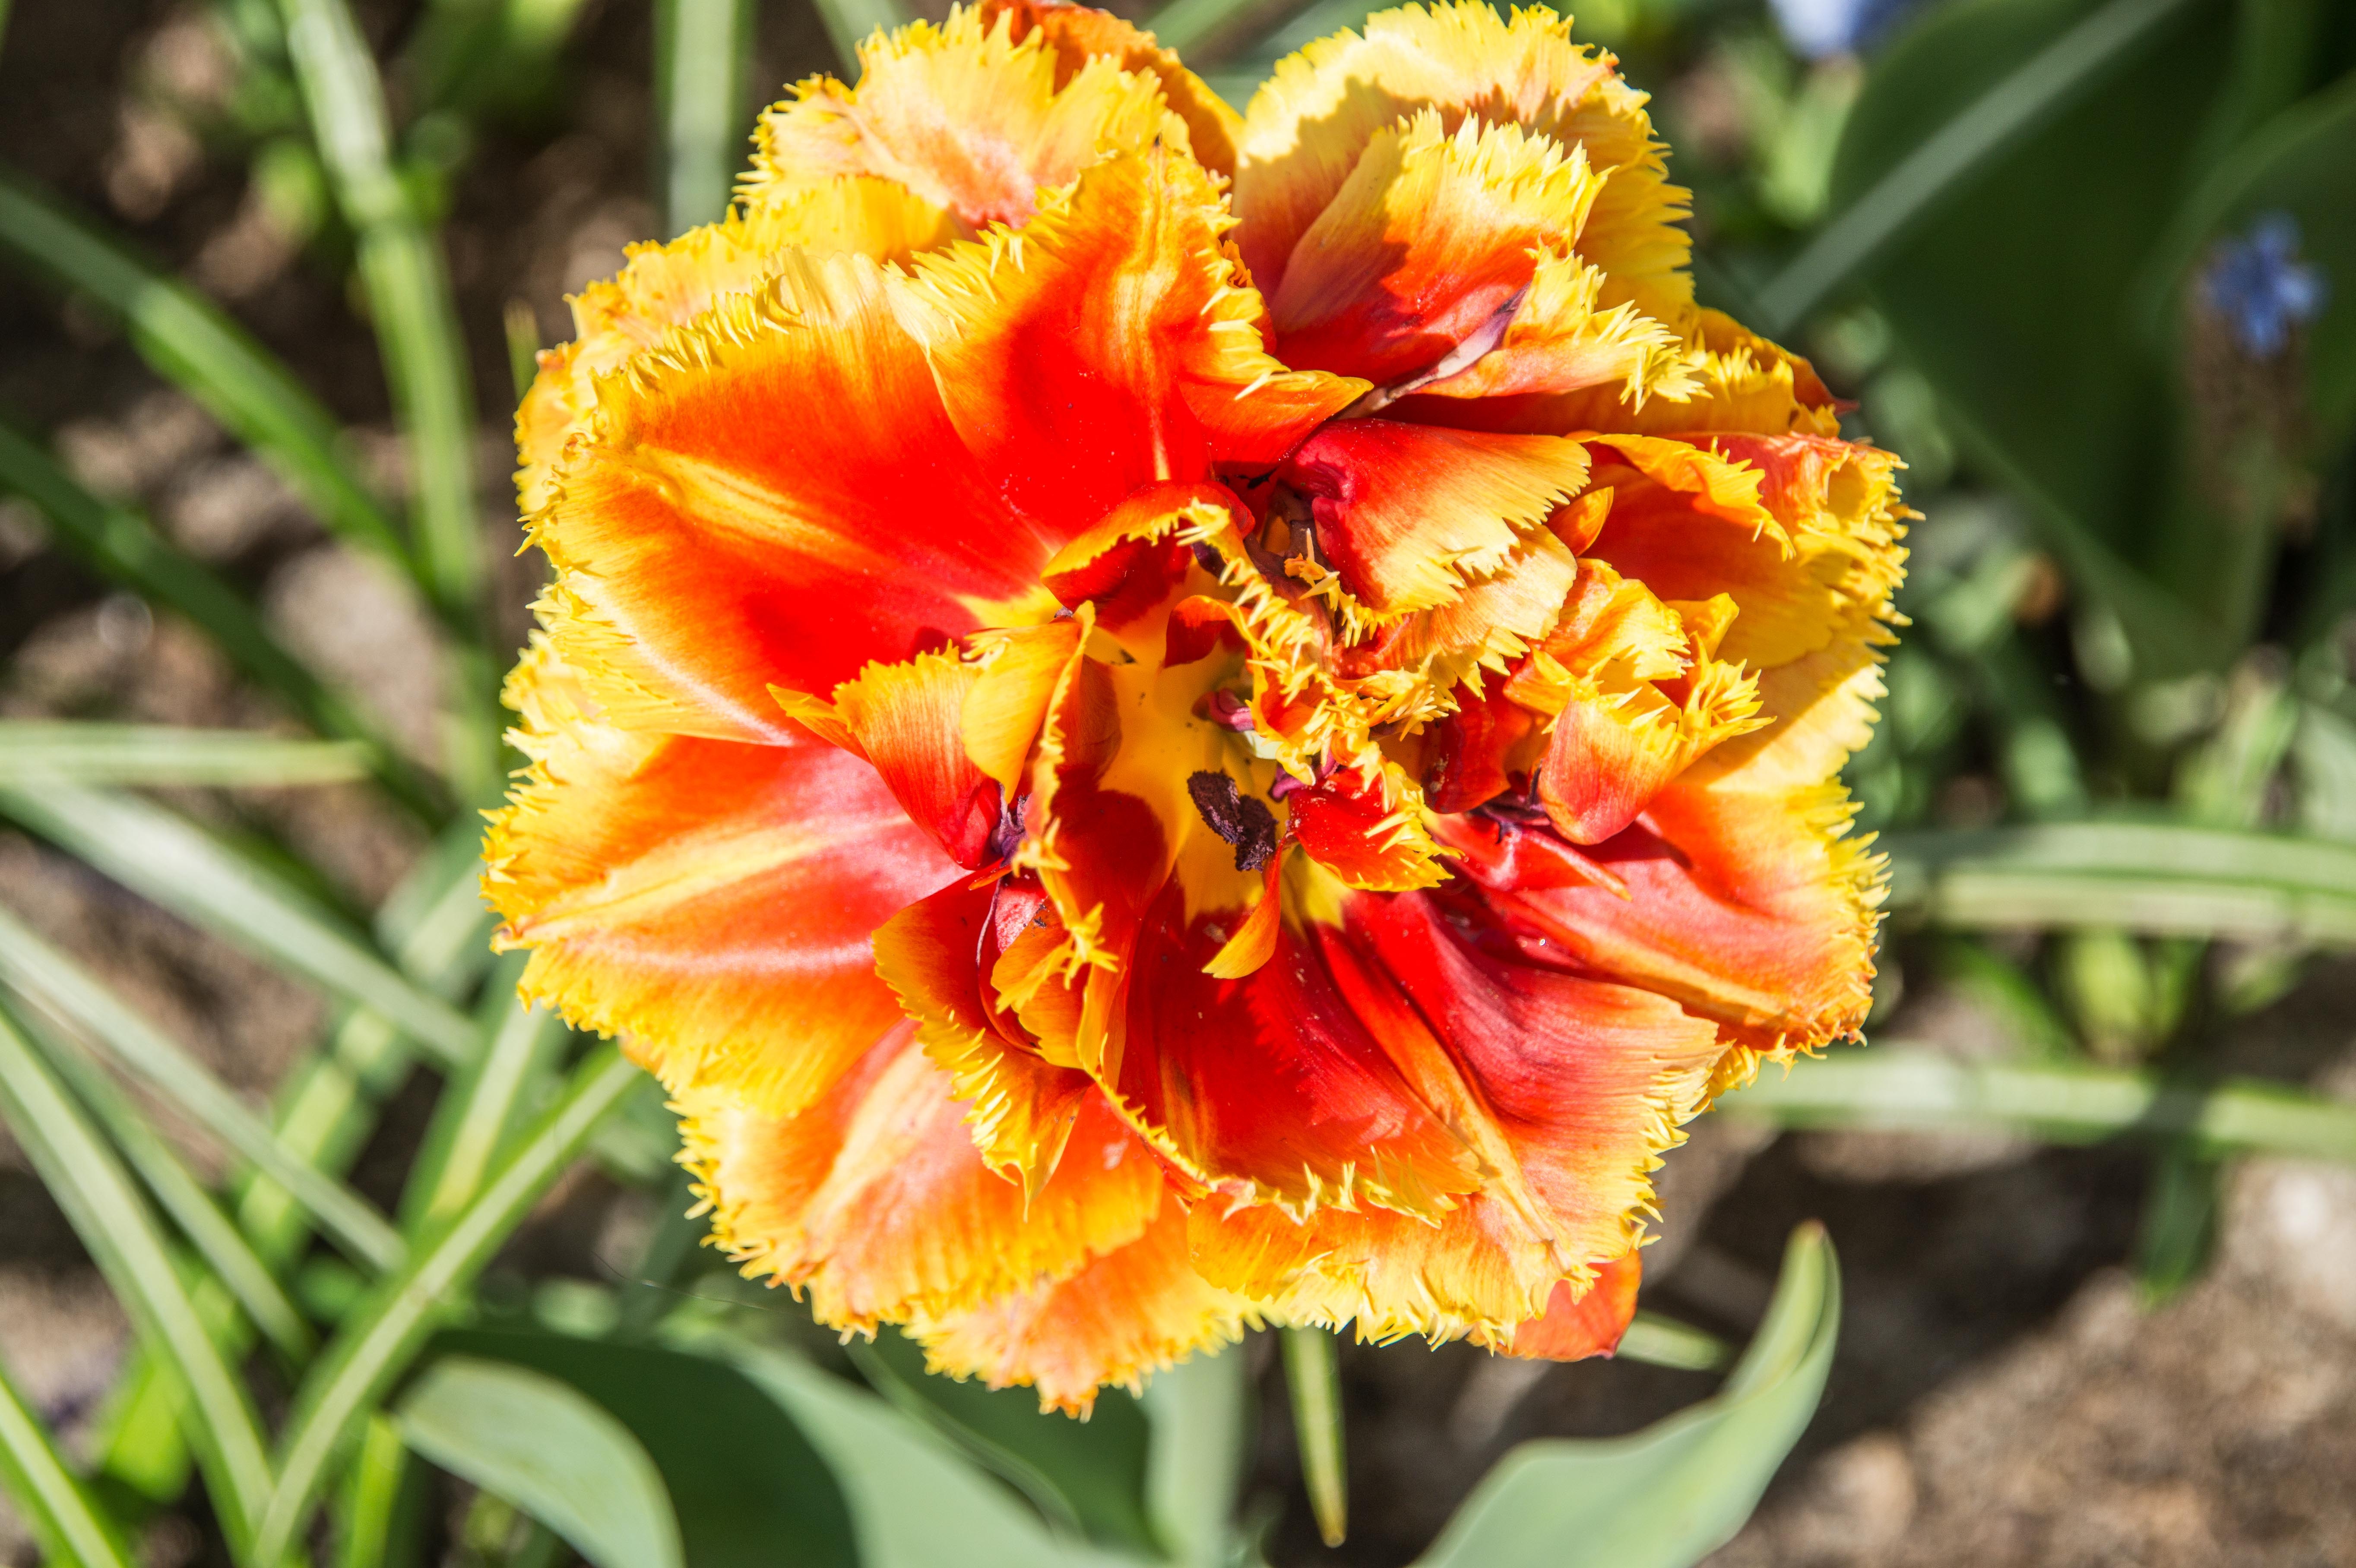
blossom, plant, flower, petal, bloom, tulip, spring, color, botany, colorful, flora, flowers, daylily, macro photography, flowering plant, land plant